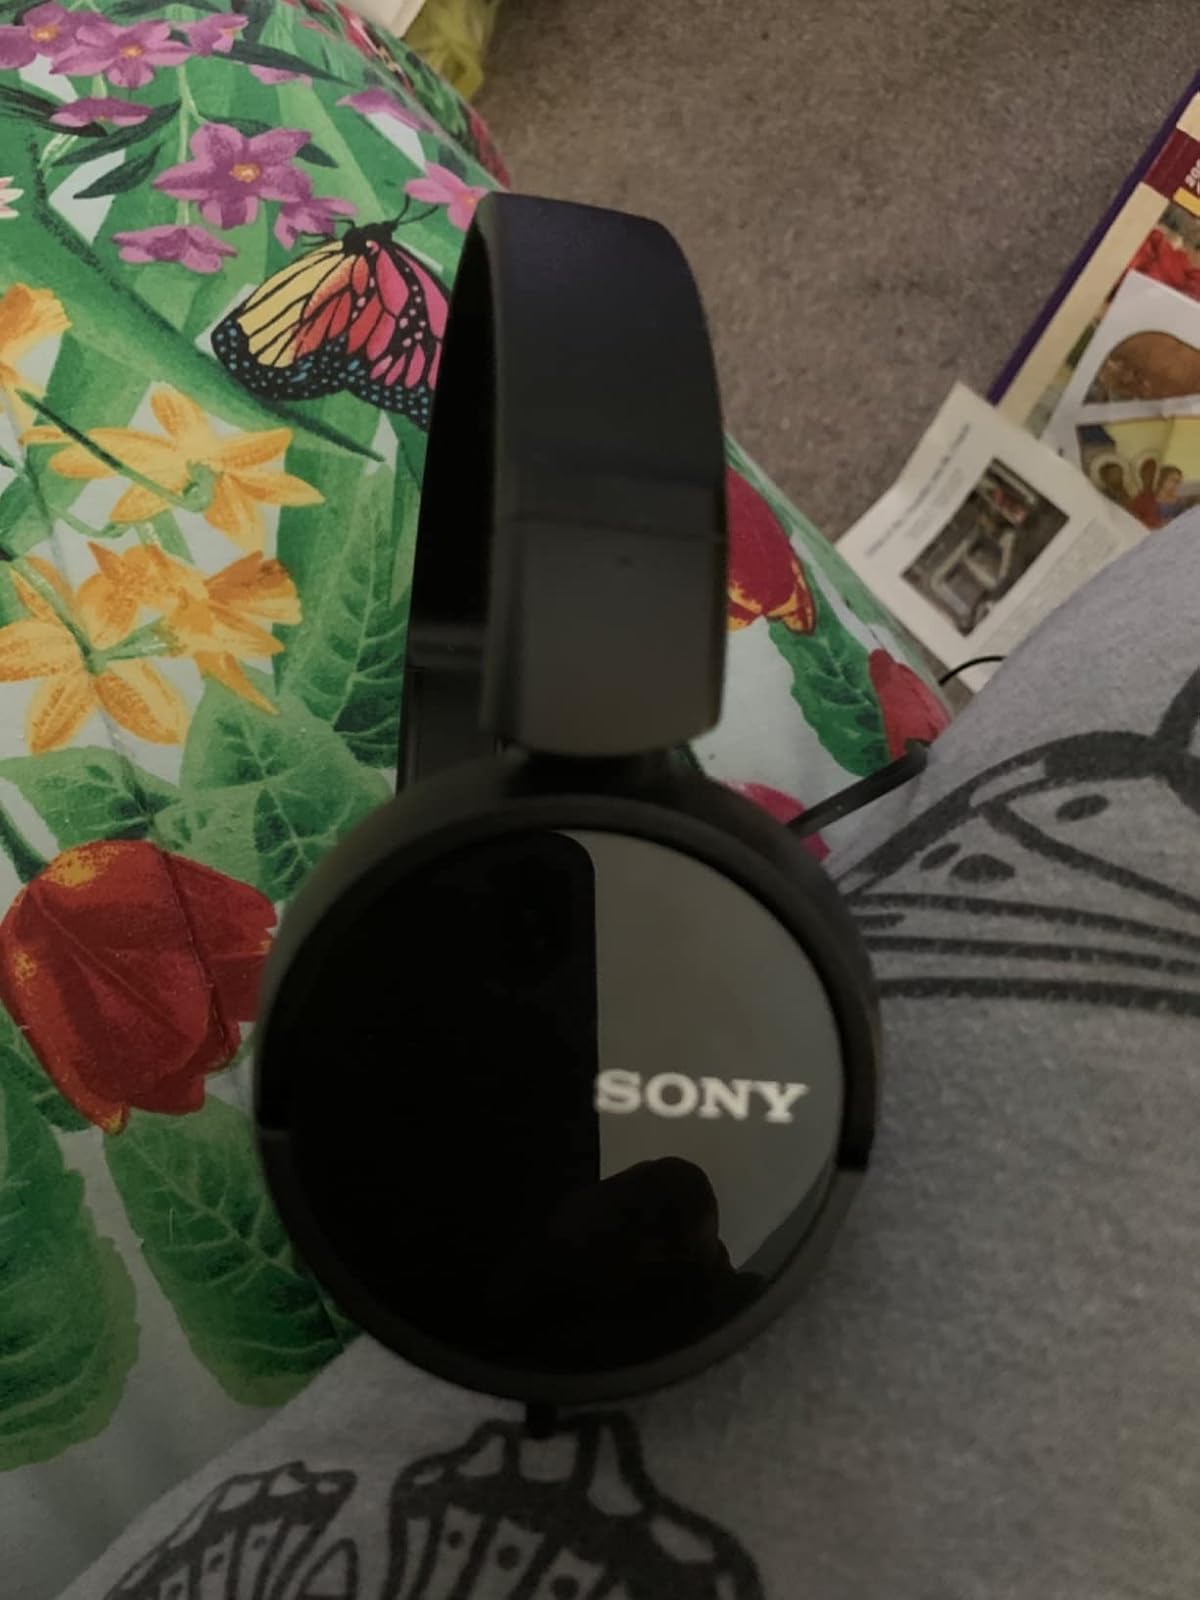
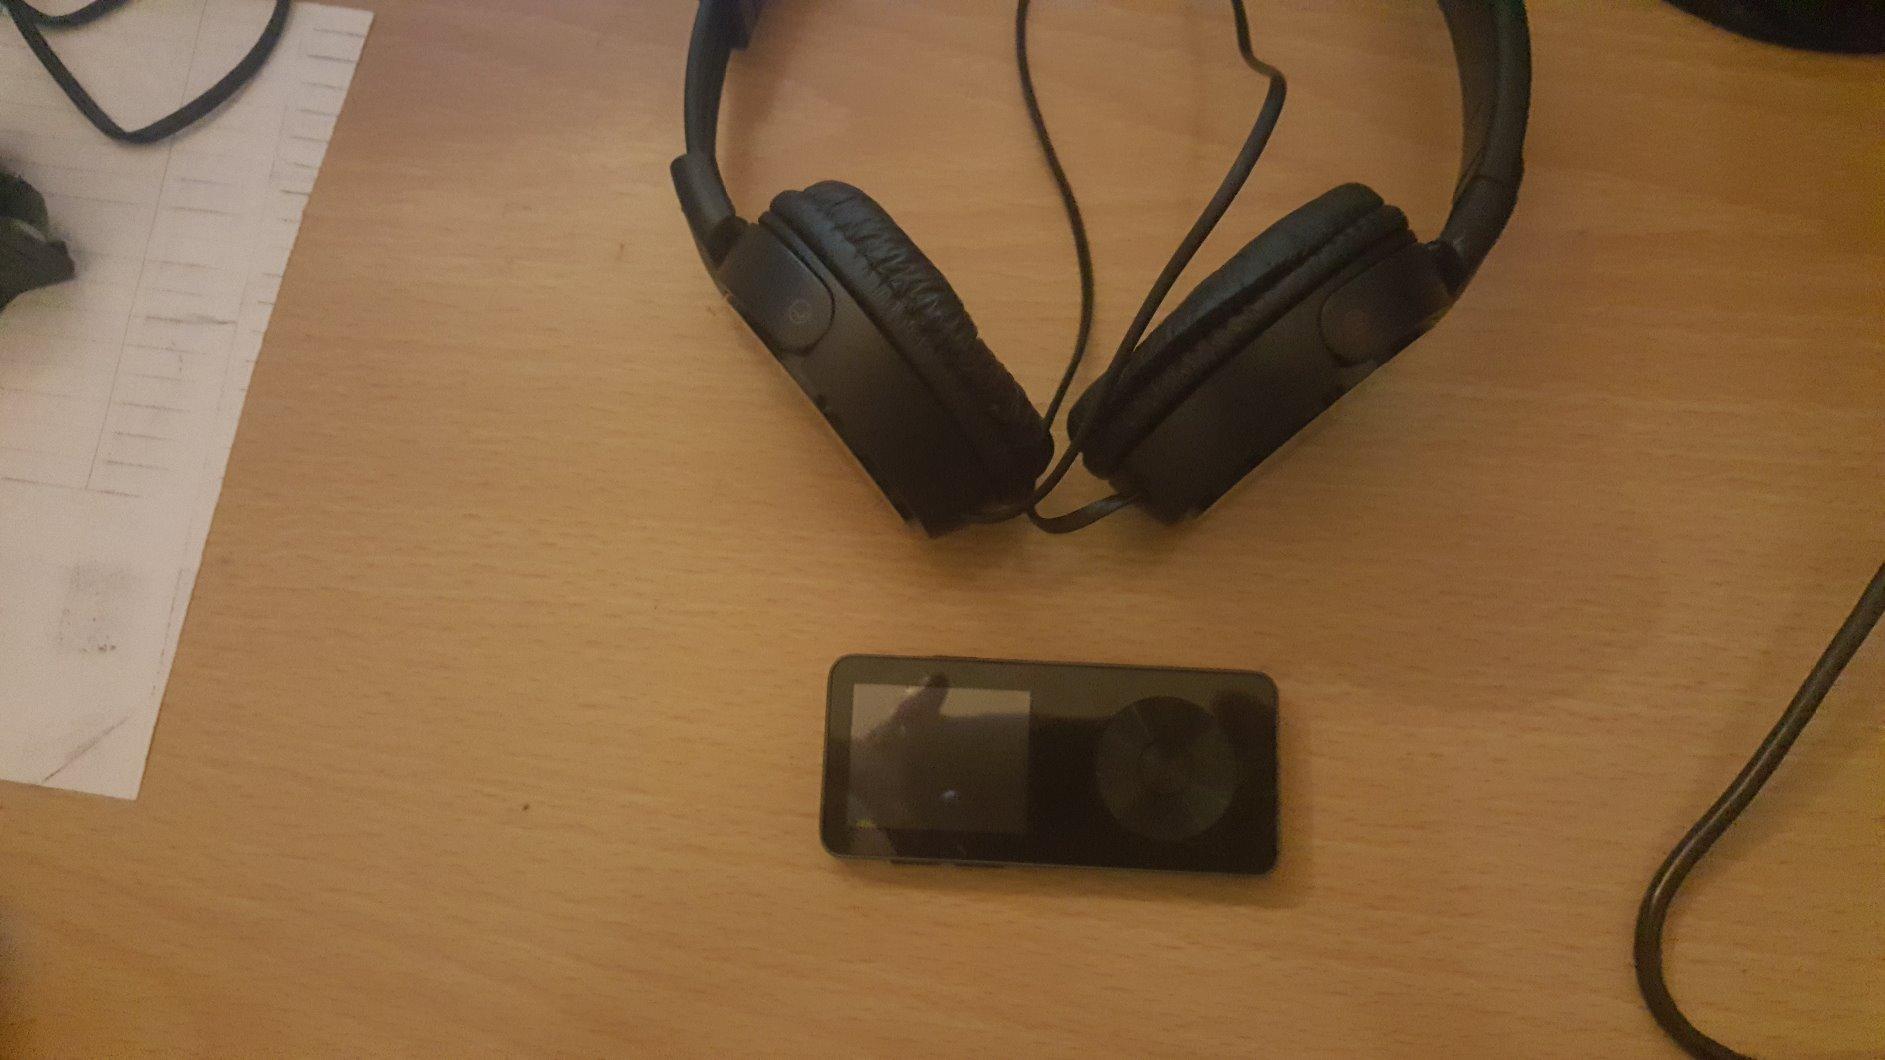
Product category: headphones
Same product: yes